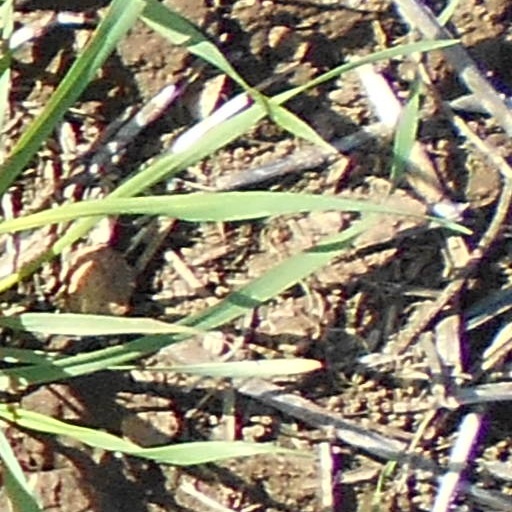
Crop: wheat